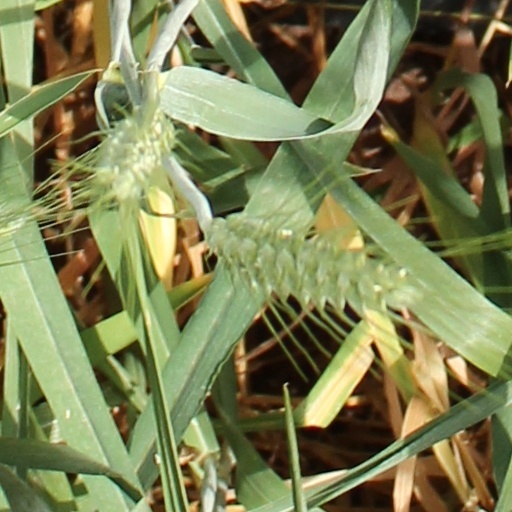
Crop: wheat